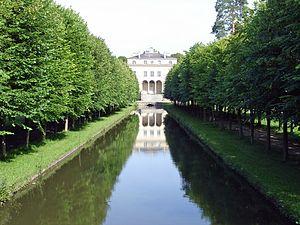
Le palais abbatial de l'abbaye de Royaumont, Val-d'Oise, France.
Jean-Pierre Vielfaure est un artiste peintre et graveur français de l'École de Paris, également cinéaste, né à Alger le 9 juin 1930, mort à Ivry-sur-Seine le 27 avril 2015.